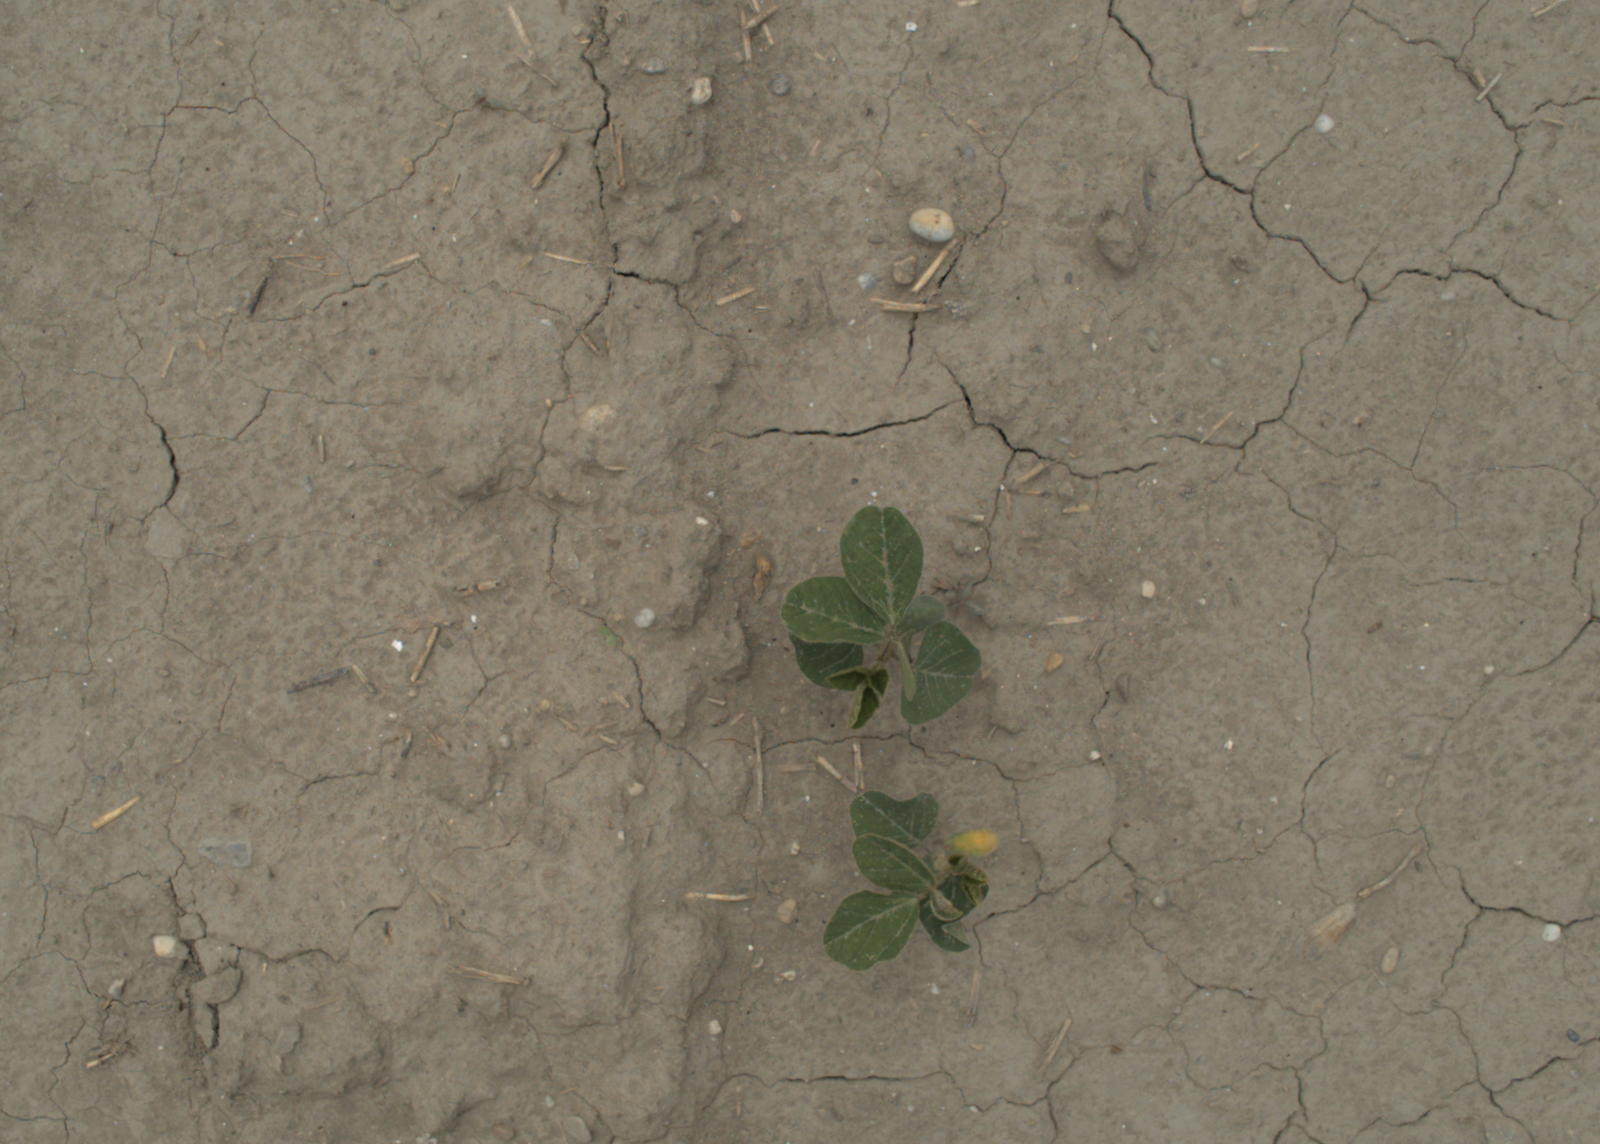
Capture date: 05.07.2021 13:11:33
Weather: cloudy
Wind: medium
Seeding date: 08.06.2021
Plant canopy height (mm): 961